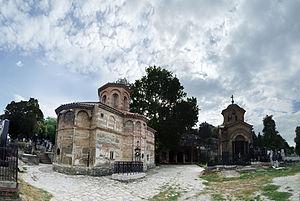
L'église de la Dormition-de-la-Mère-de-Dieu de Smederevo est une église orthodoxe serbe située dans le vieux cimetière de Smederevo, dans le district de Podunavlje en Serbie. Elle est inscrite sur la liste des monuments culturels de grande importance de la République de Serbie.